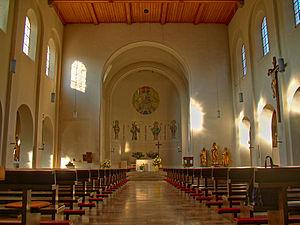
L'église Saint-Benoît est une église dédiée au fondateur de l'ordre de Saint-Benoît située à l'ouest du centre ville de Munich dans le quartier de Schwanthalerhöhe.